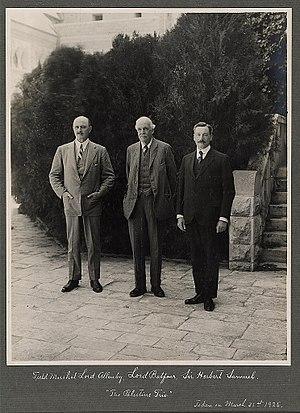
Les noms de Palestine mandataire, ou Palestine sous mandat britannique, désignent le statut politique proposé par la Société des Nations en Palestine en 1920 et établi à partir de 1923.